Jedd Garet

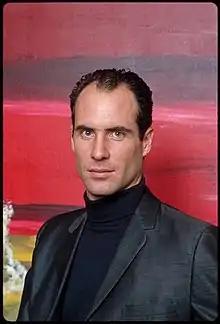
Garet in 1984

Jedd Garet is an American sculptor, painter and printmaker, who was born in 1955. He was raised in California, studied at the Rhode Island School of Design, and received a BFA from the School of Visual Arts in New York City.